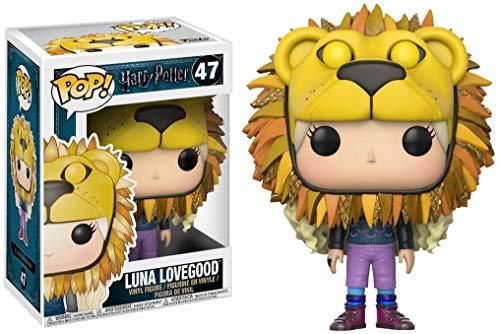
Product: Funko Pop Movies: Harry Potter-Luna Lovegood w/ Lion Head Collectible Figure
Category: Toys & Games | Collectible Toys
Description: From Harry Potter, Luna Lovegood W/ lion head, as a stylized pop vinyl from Funko.
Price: $10.99
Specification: ProductDimensions:2.5x2.5x3.8inches|ItemWeight:4.3ounces|ShippingWeight:5.6ounces(Viewshippingratesandpolicies)|DomesticShipping:ItemcanbeshippedwithinU.S.|InternationalShipping:ThisitemcanbeshippedtoselectcountriesoutsideoftheU.S.LearnMore|ASIN:B071VTS65Y|Itemmodelnumber:14944|Manufacturerrecommendedage:5yearsandup